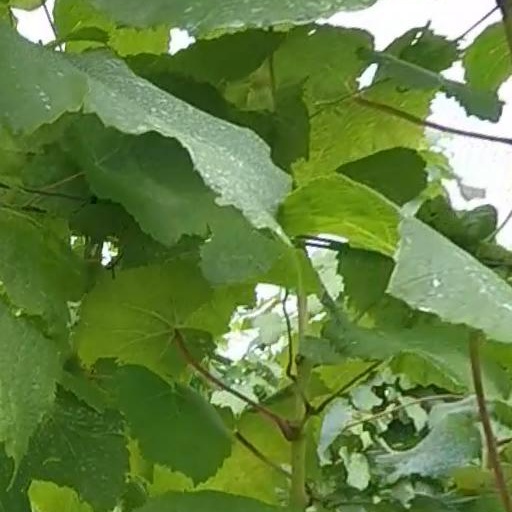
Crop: grape